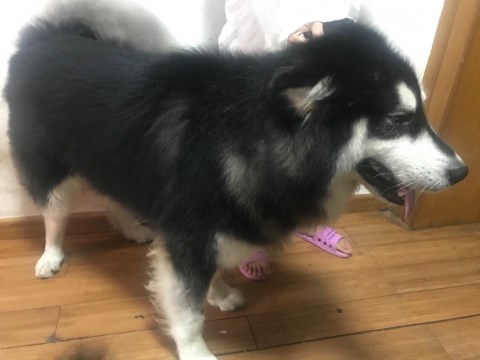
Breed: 1324-n000004-malamute